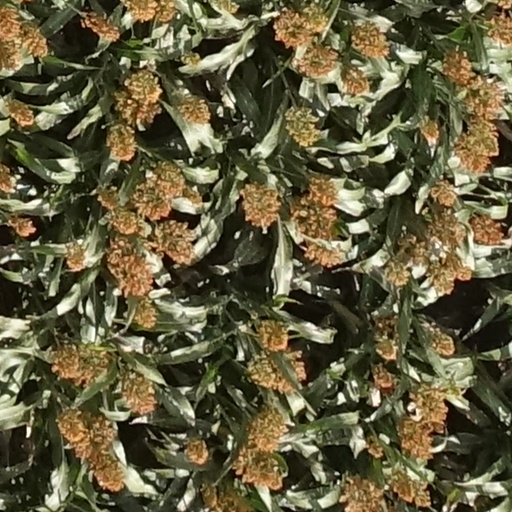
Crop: sorghum